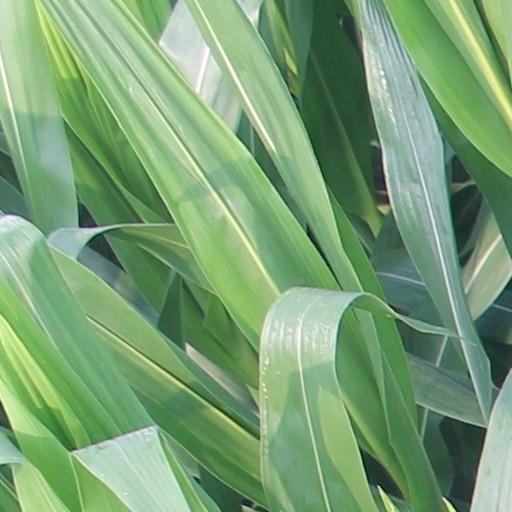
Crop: maize; corn